Old Ipswich Courthouse

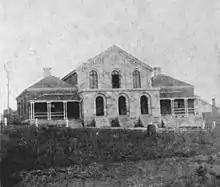
Original Ipswich Courthouse circa 1860

The Old Ipswich Courthouse is a sandstone and brick single-storey building, the original section of which was completed in 1859 to a design by Charles Tiffin. The courthouse was the earliest major Queensland work of Tiffin, who was Clerk of Works for Moreton Bay, and became the first Queensland Colonial Architect. In the early years of Ipswich, the building was used for public meetings as well as a courthouse. The original building consisted of the central sandstone courtroom with a vestibule at the front, flanked by two brick wings.